Imran Louza

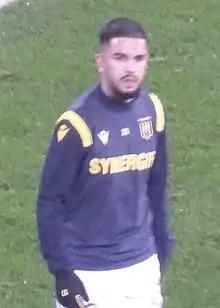
Louza with Nantes in 2020

Imran Louza (born 1 May 1999) is a professional footballer who plays as a midfielder for club Watford. Born in France, he represents the Morocco national team.